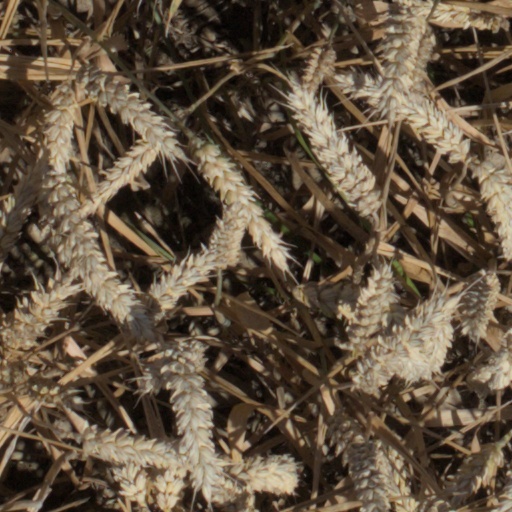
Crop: wheat